Edward Hemmerde

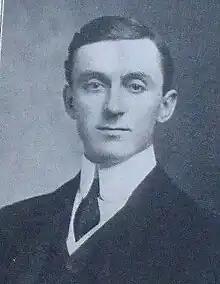
Hemmerde in 1909

Edward George Hemmerde, KC (13 November 1871 – 24 May 1948) was an English rower, barrister, politician, playwright and Georgist.